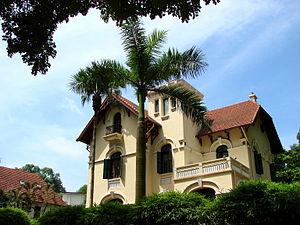
L'histoire du Viêt Nam se confond avec celle des peuples du pays portant aujourd'hui ce nom, et notamment avec celle du peuple Kinh, qui en constitue le groupe ethnique dominant.